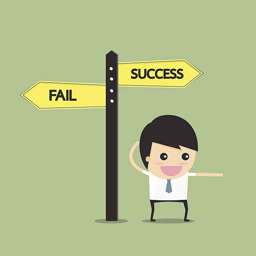
point the way to success .